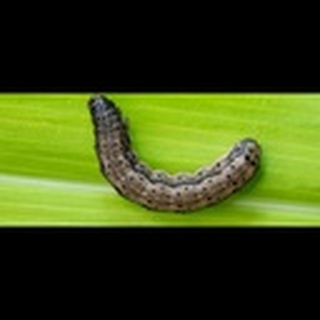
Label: cotton_army_worm